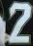
Number: 2